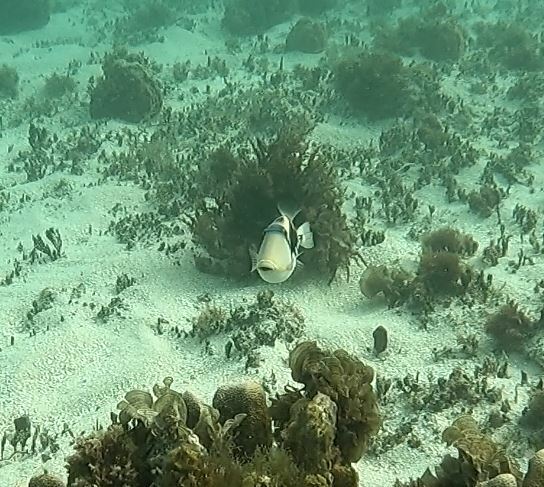
Rhinecanthus aculeatus (Lagoon Triggerfish)